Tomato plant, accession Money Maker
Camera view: bottom (45 deg); turntable rotation: 240 degrees
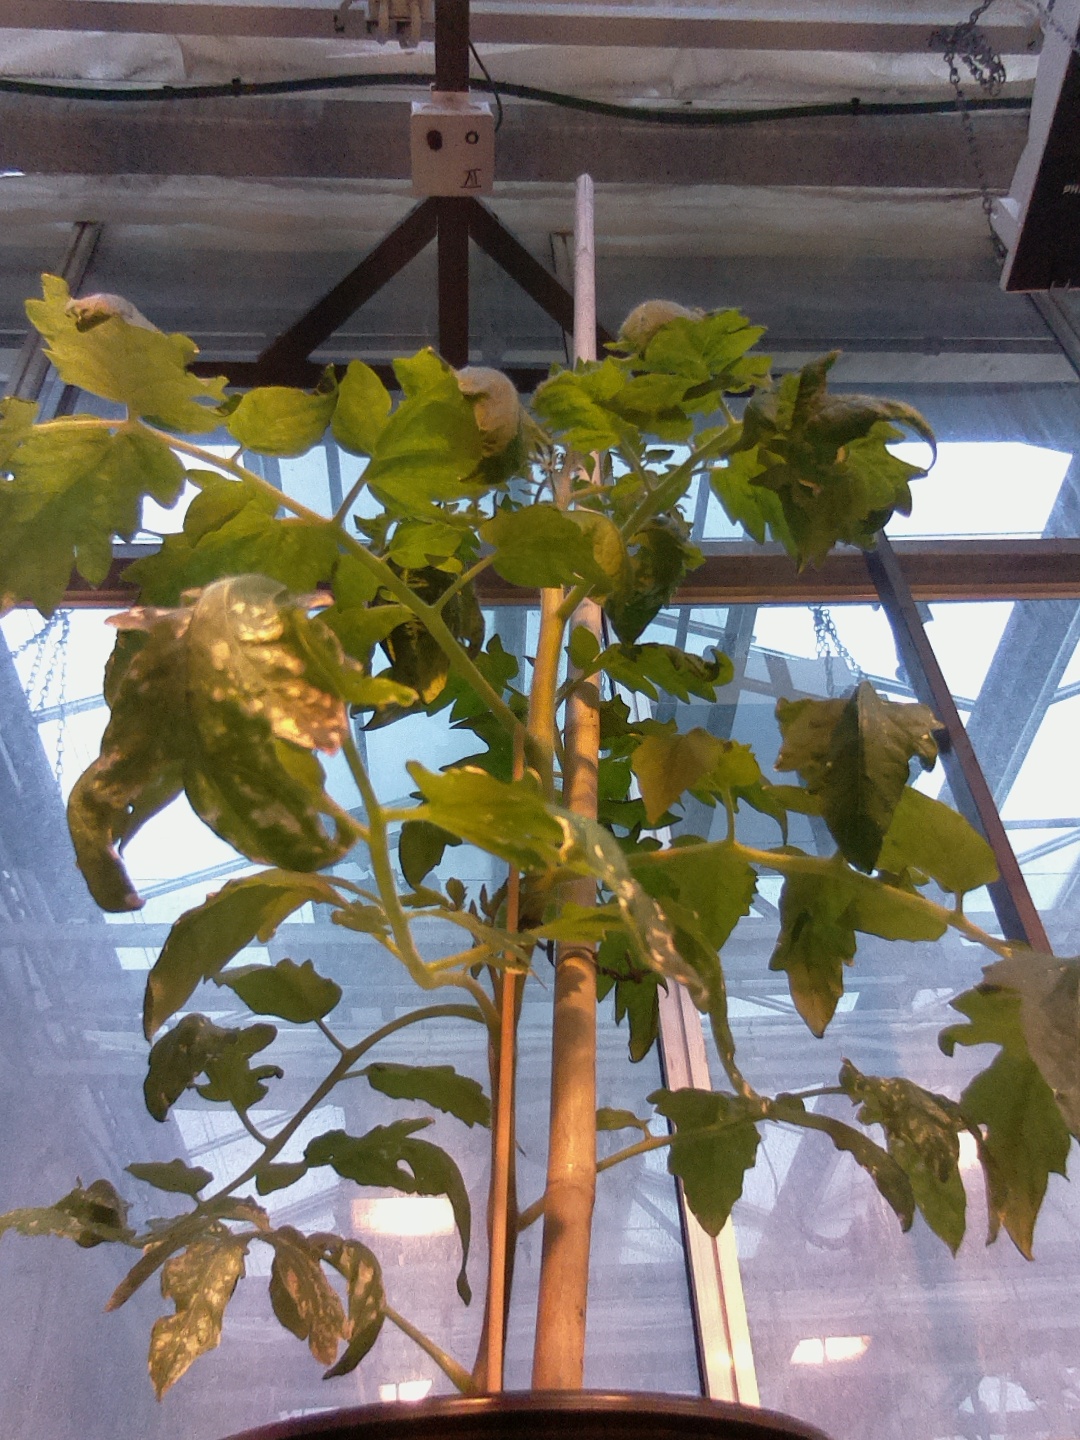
BBCH growth stage 53: 3 inflorescences visible